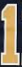
Number: 1